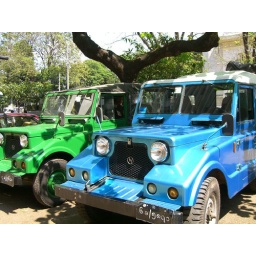
Rather cheerful colors for military jeeps. I spied a soldier napping in the back seat of the green one